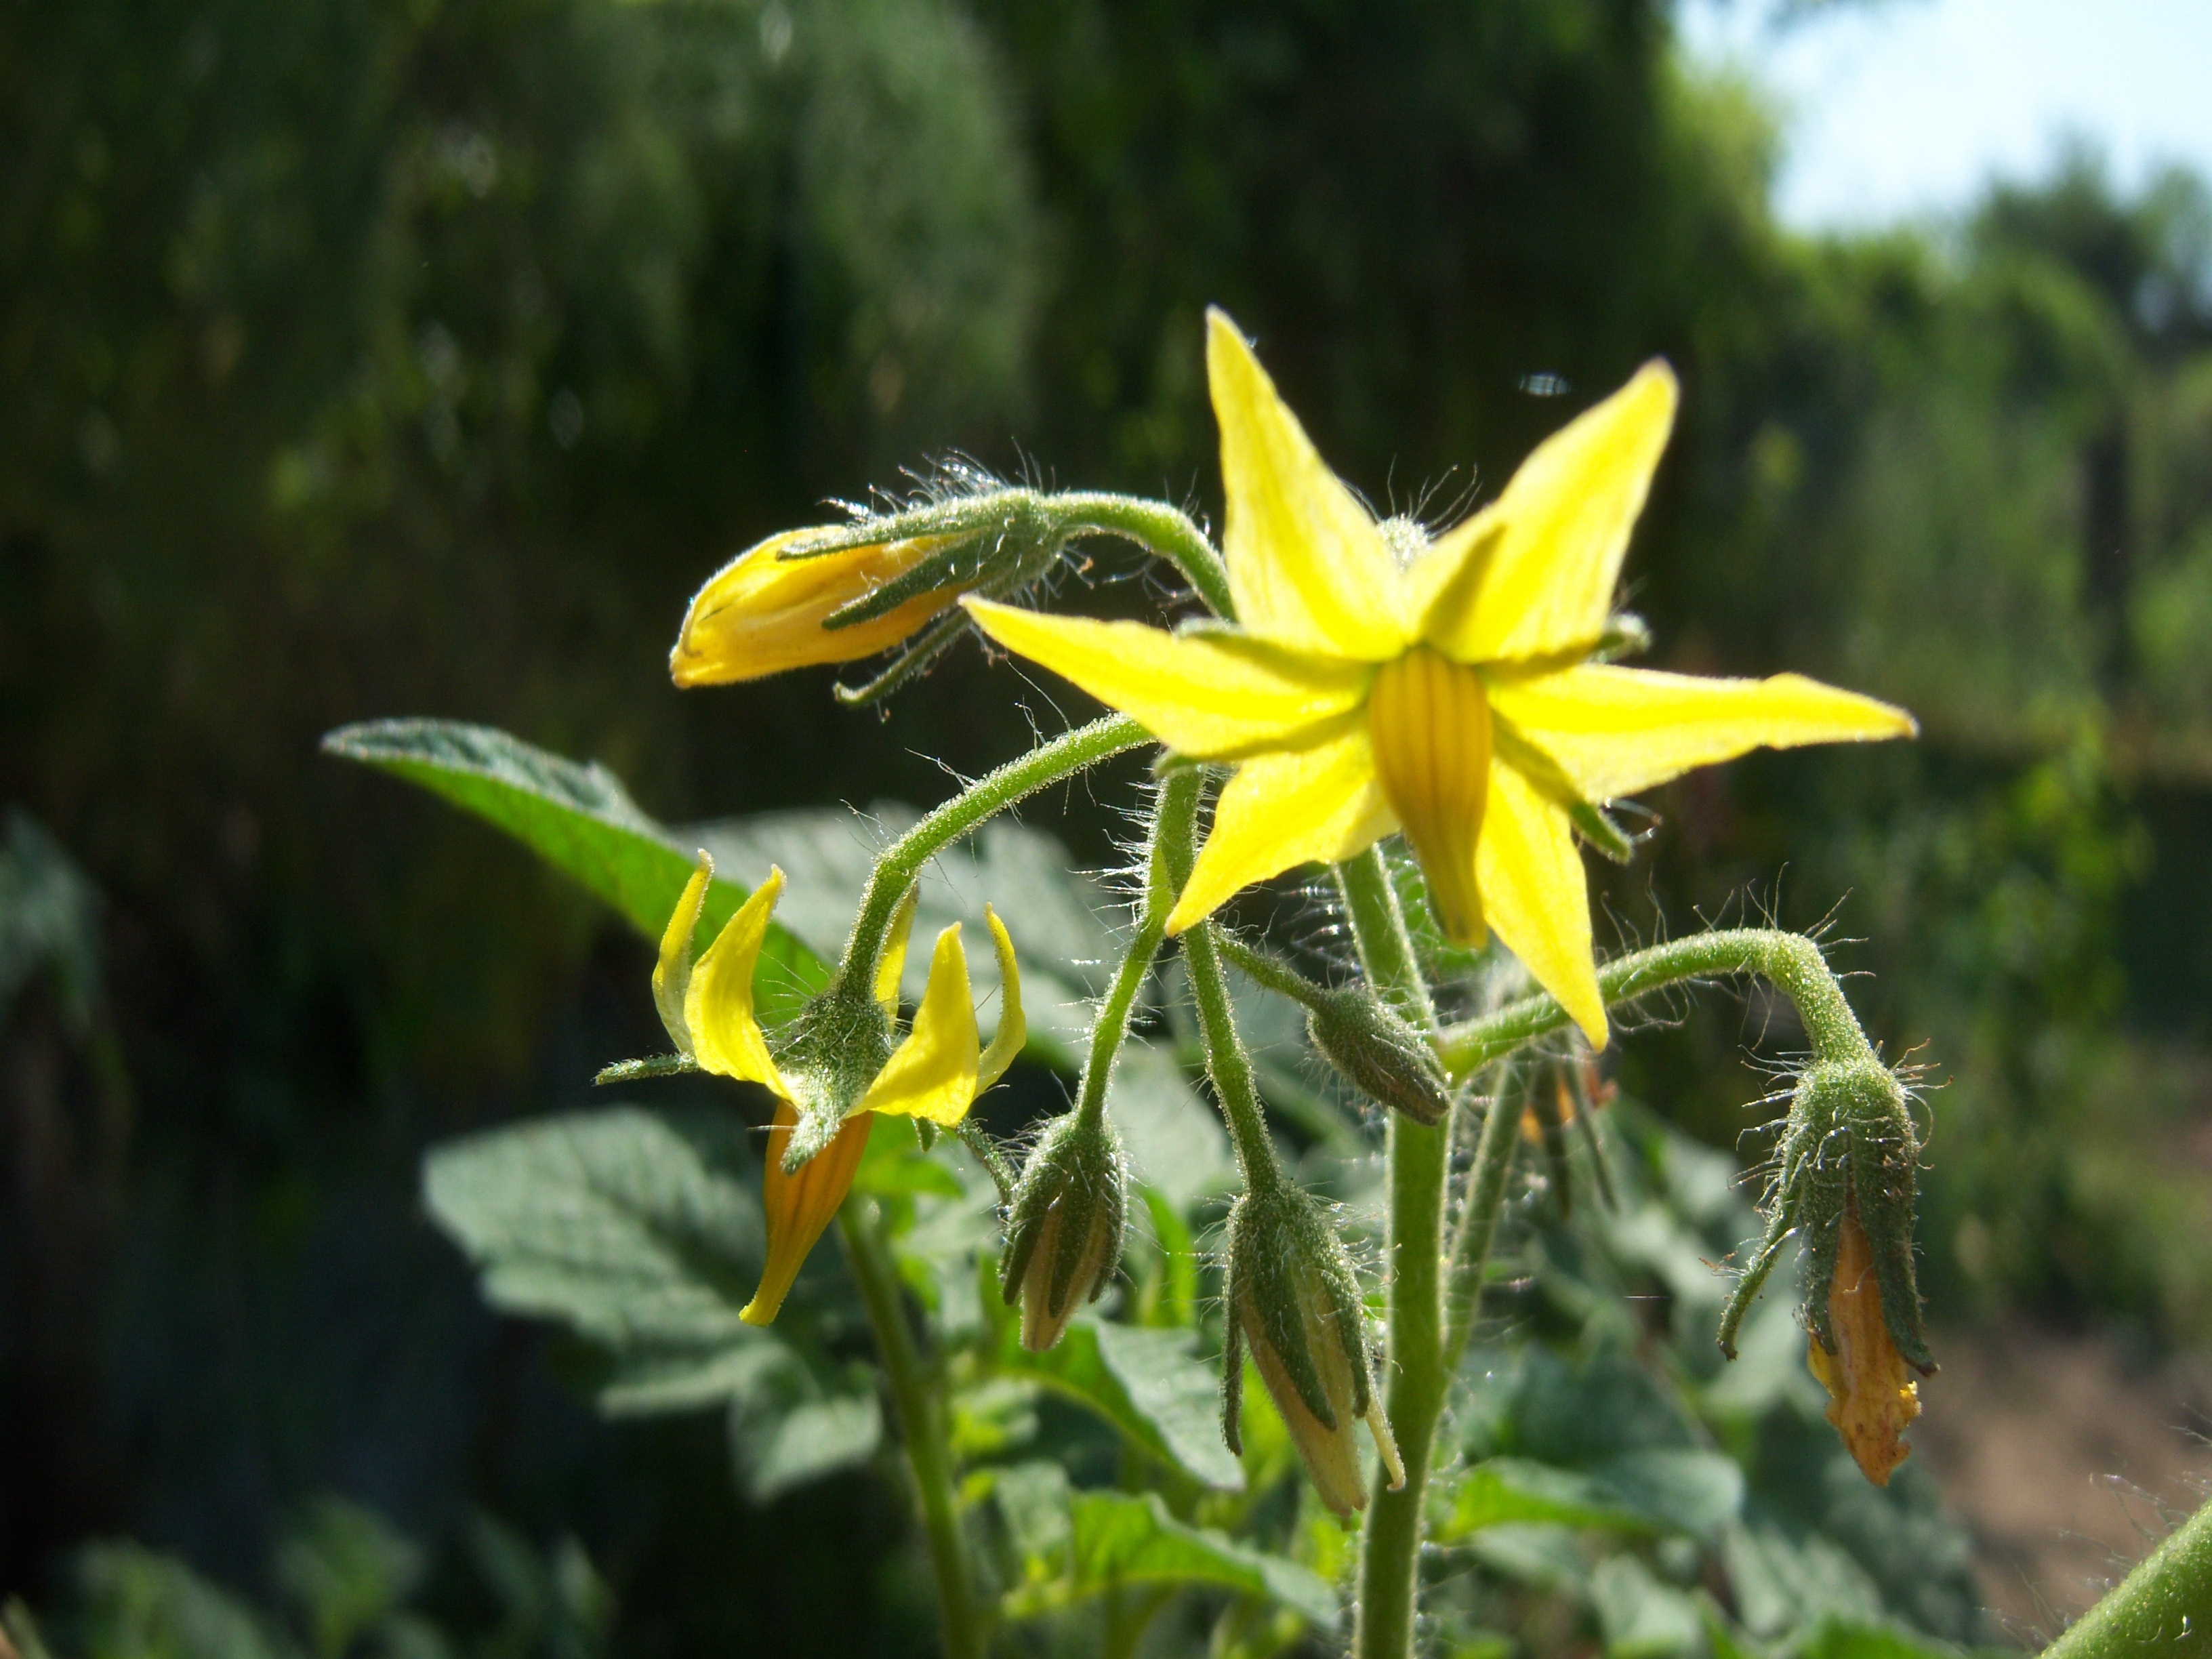
nature, plant, flower, orchard, vegetable, botany, yellow, healthy, flora, tomato, wildflower, shrub, macro photography, flowering plant, land plant, fawn lily